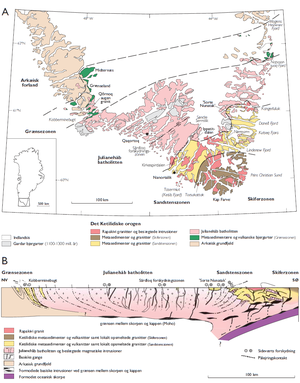
Grønlands geologi / Det prækambriske skjold / Ketilidiske foldebælte
A. Geologisk kort over den ketilidiske bjergkæde i Sydgrønland. B. Snit gennem Julianehåb-batholiten.
Geologisk kort over den ketilidiske bjergkæde i Sydgrønland
Grønland er verdens største ø, og øen er for 80 procents vedkommende dækket af indlandsis. De ca. 410.000 km² isfrit land, svarende til Sveriges landareal, ligger som en op til 250 km bred bræmme langs kysten, og det er altovervejende herfra man kender til Grønlands geologi.